Emma Louisa Turner

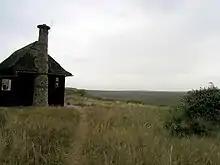
a large wooden hut with a stone chimney, standing in a grassy landscape

Aged 57, Turner found herself living on the reserve in a basic hut during the breeding season, with no electricity supply, and significantly dependent on rain for fresh water. Once protected, the birds prospered, the number of breeding pairs of common terns ("Sterna hirundo") and Sandwich terns ("Thalasseus sandvicensis") rising from 17 to 800 and from 59 to 640 respectively by 1925, her final year. As well as studying the breeding seabirds, she was able to monitor migrating birds, and found a rare black stork ("Ciconia nigra"). She wrote a book, "Birdwatching on Scolt Head", about her experiences on the island. She was frequently described by the press as the loneliest woman in England, but she pointed out that she never felt lonely, and often had visitors.